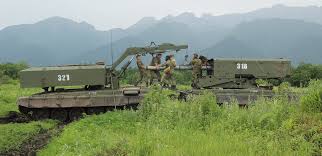
Label: TOS-1